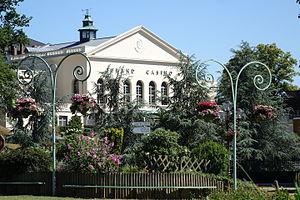
Casino de Forges-les-Eaux, Seine-Maritime, France
Forges-les-Eaux est une ancienne commune française située dans le département de la Seine-Maritime en Normandie, célèbre pour son casino.
Le Casino de Forges-les-Eaux, dans le domaine de Forges-les-Eaux appartient au Groupe Partouche depuis 1986. Il propose, en plus des jeux, quatre hôtels-restaurants, un spa et un golf.
Forges-les-Eaux est une commune française située dans le département de la Seine-Maritime en région Normandie, célèbre pour son casino.